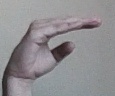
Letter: jeem